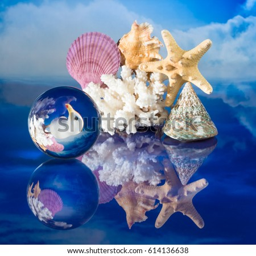
abstract with shells and glass ball on blue sky background mirrored in the glass .